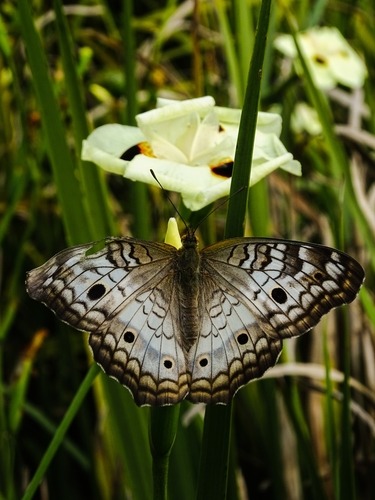
Scientific name: Anartia jatrophae
Common name: White peacock
Family: Nymphalidae
Order: Lepidoptera
Pollinator type: Primary pollinator
Habitat: Gardens, parks, and open areas
Geographic range: Southern United States to Argentina
Conservation status: Least Concern